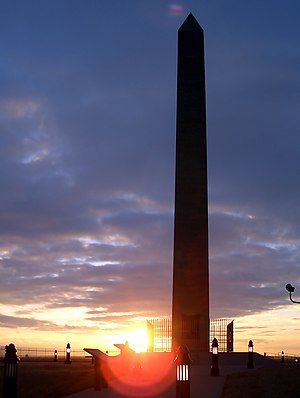
National Historic Landmark
Sergeant Floydmonumentet.
National Historic Landmark er betegnelsen for udvalgte historisk vigtige steder i USA. Pladsen kan være et område eller en bygning af historisk eller kulturel værdi.